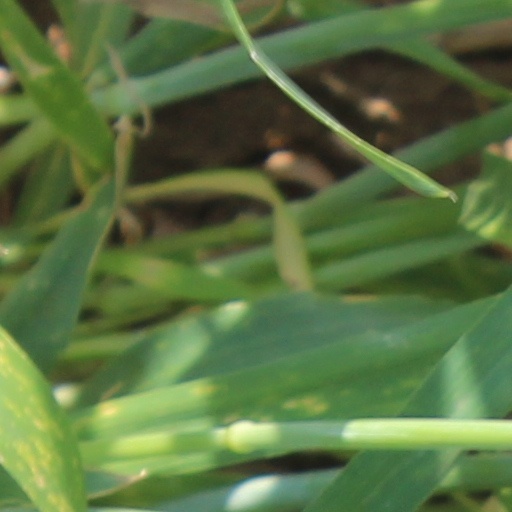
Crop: wheat